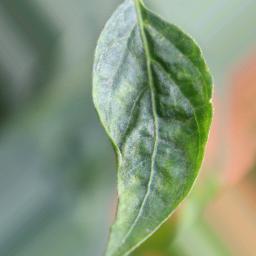
Label: mites_and_trips